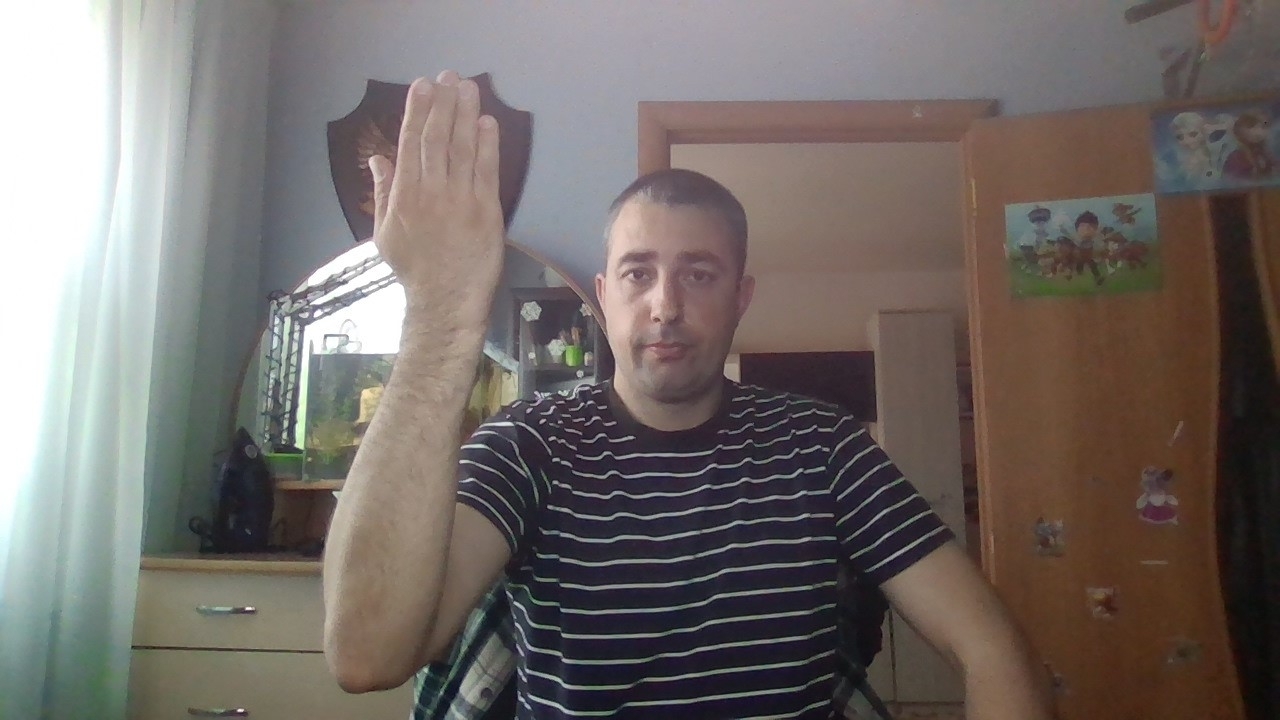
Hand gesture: stop_inverted